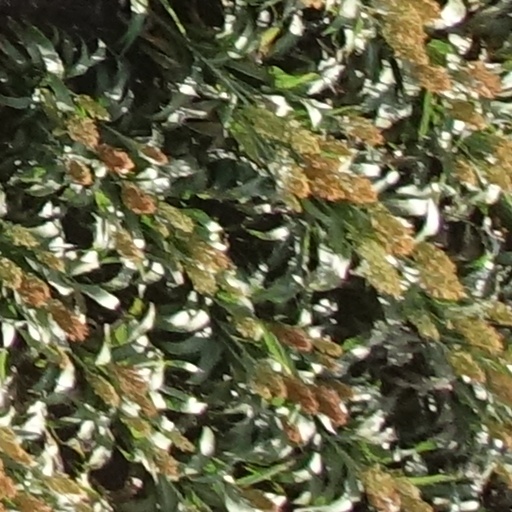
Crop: sorghum